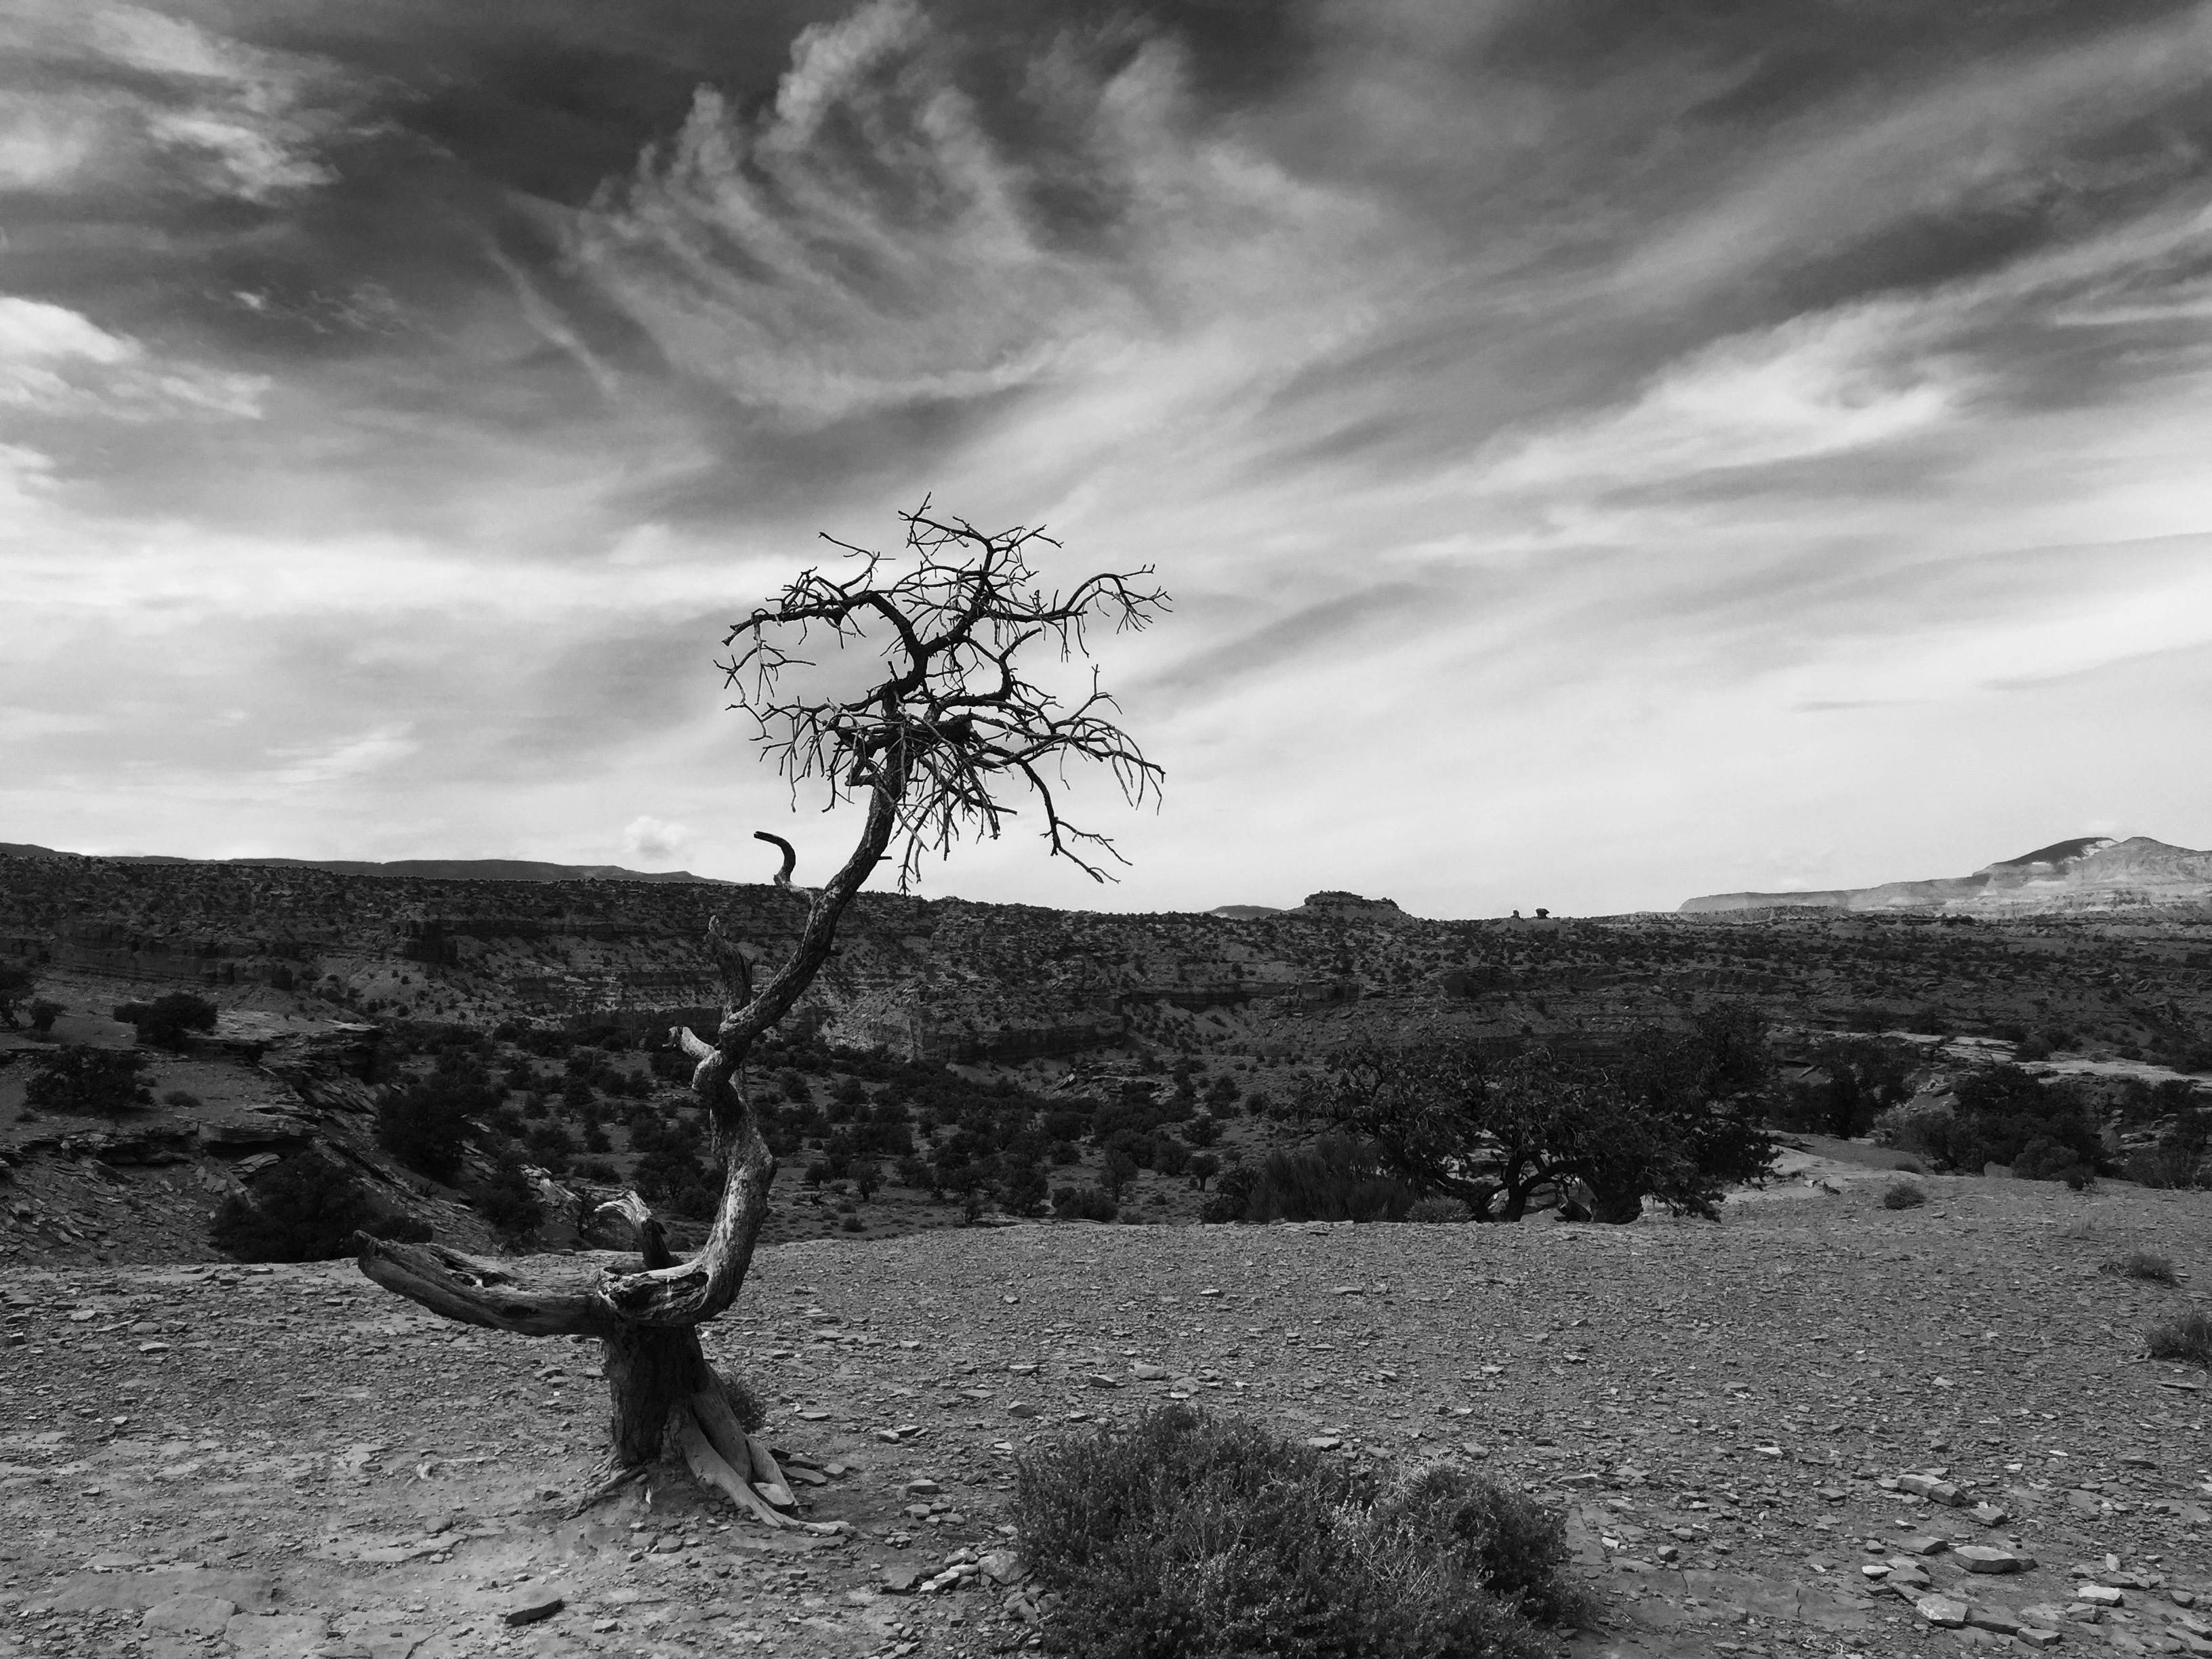
landscape, tree, nature, rock, cloud, black and white, plant, sky, white, photography, flower, wind, black, monochrome, clouds, cloudy sky, rural area, grey clouds, monochrome photography, woody plant, panorama stitch, teasdale